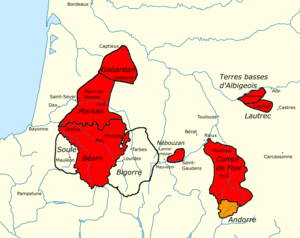
Les territoires de Gaston III de Foix-Béarn, dit Fébus, à sa mort en 1391. En rouge les territoires dont il dispose seul lors du début de son règne, en orange Andorre dont il est co-seigneur.
Gaston III de Foix-Béarn dit Fébus est un prince pyrénéen, écrivain et poète en langue d'oc et française, né le 30 avril 1331 à Orthez et mort le 1ᵉʳ août 1391 à L'Hôpital-d'Orion.